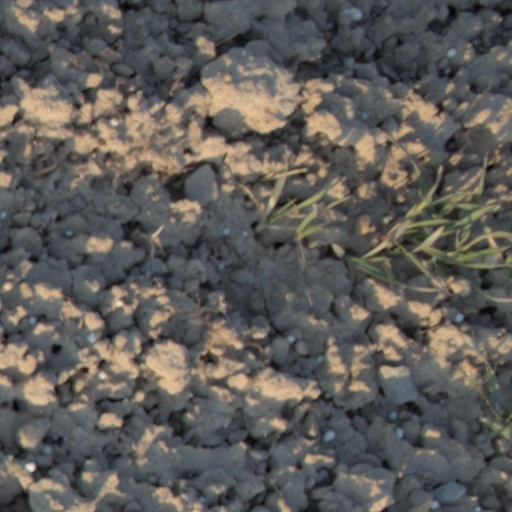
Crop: wheat